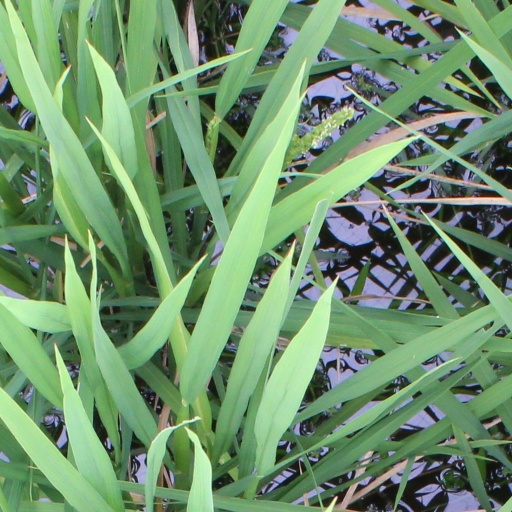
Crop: rice